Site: brandenburg
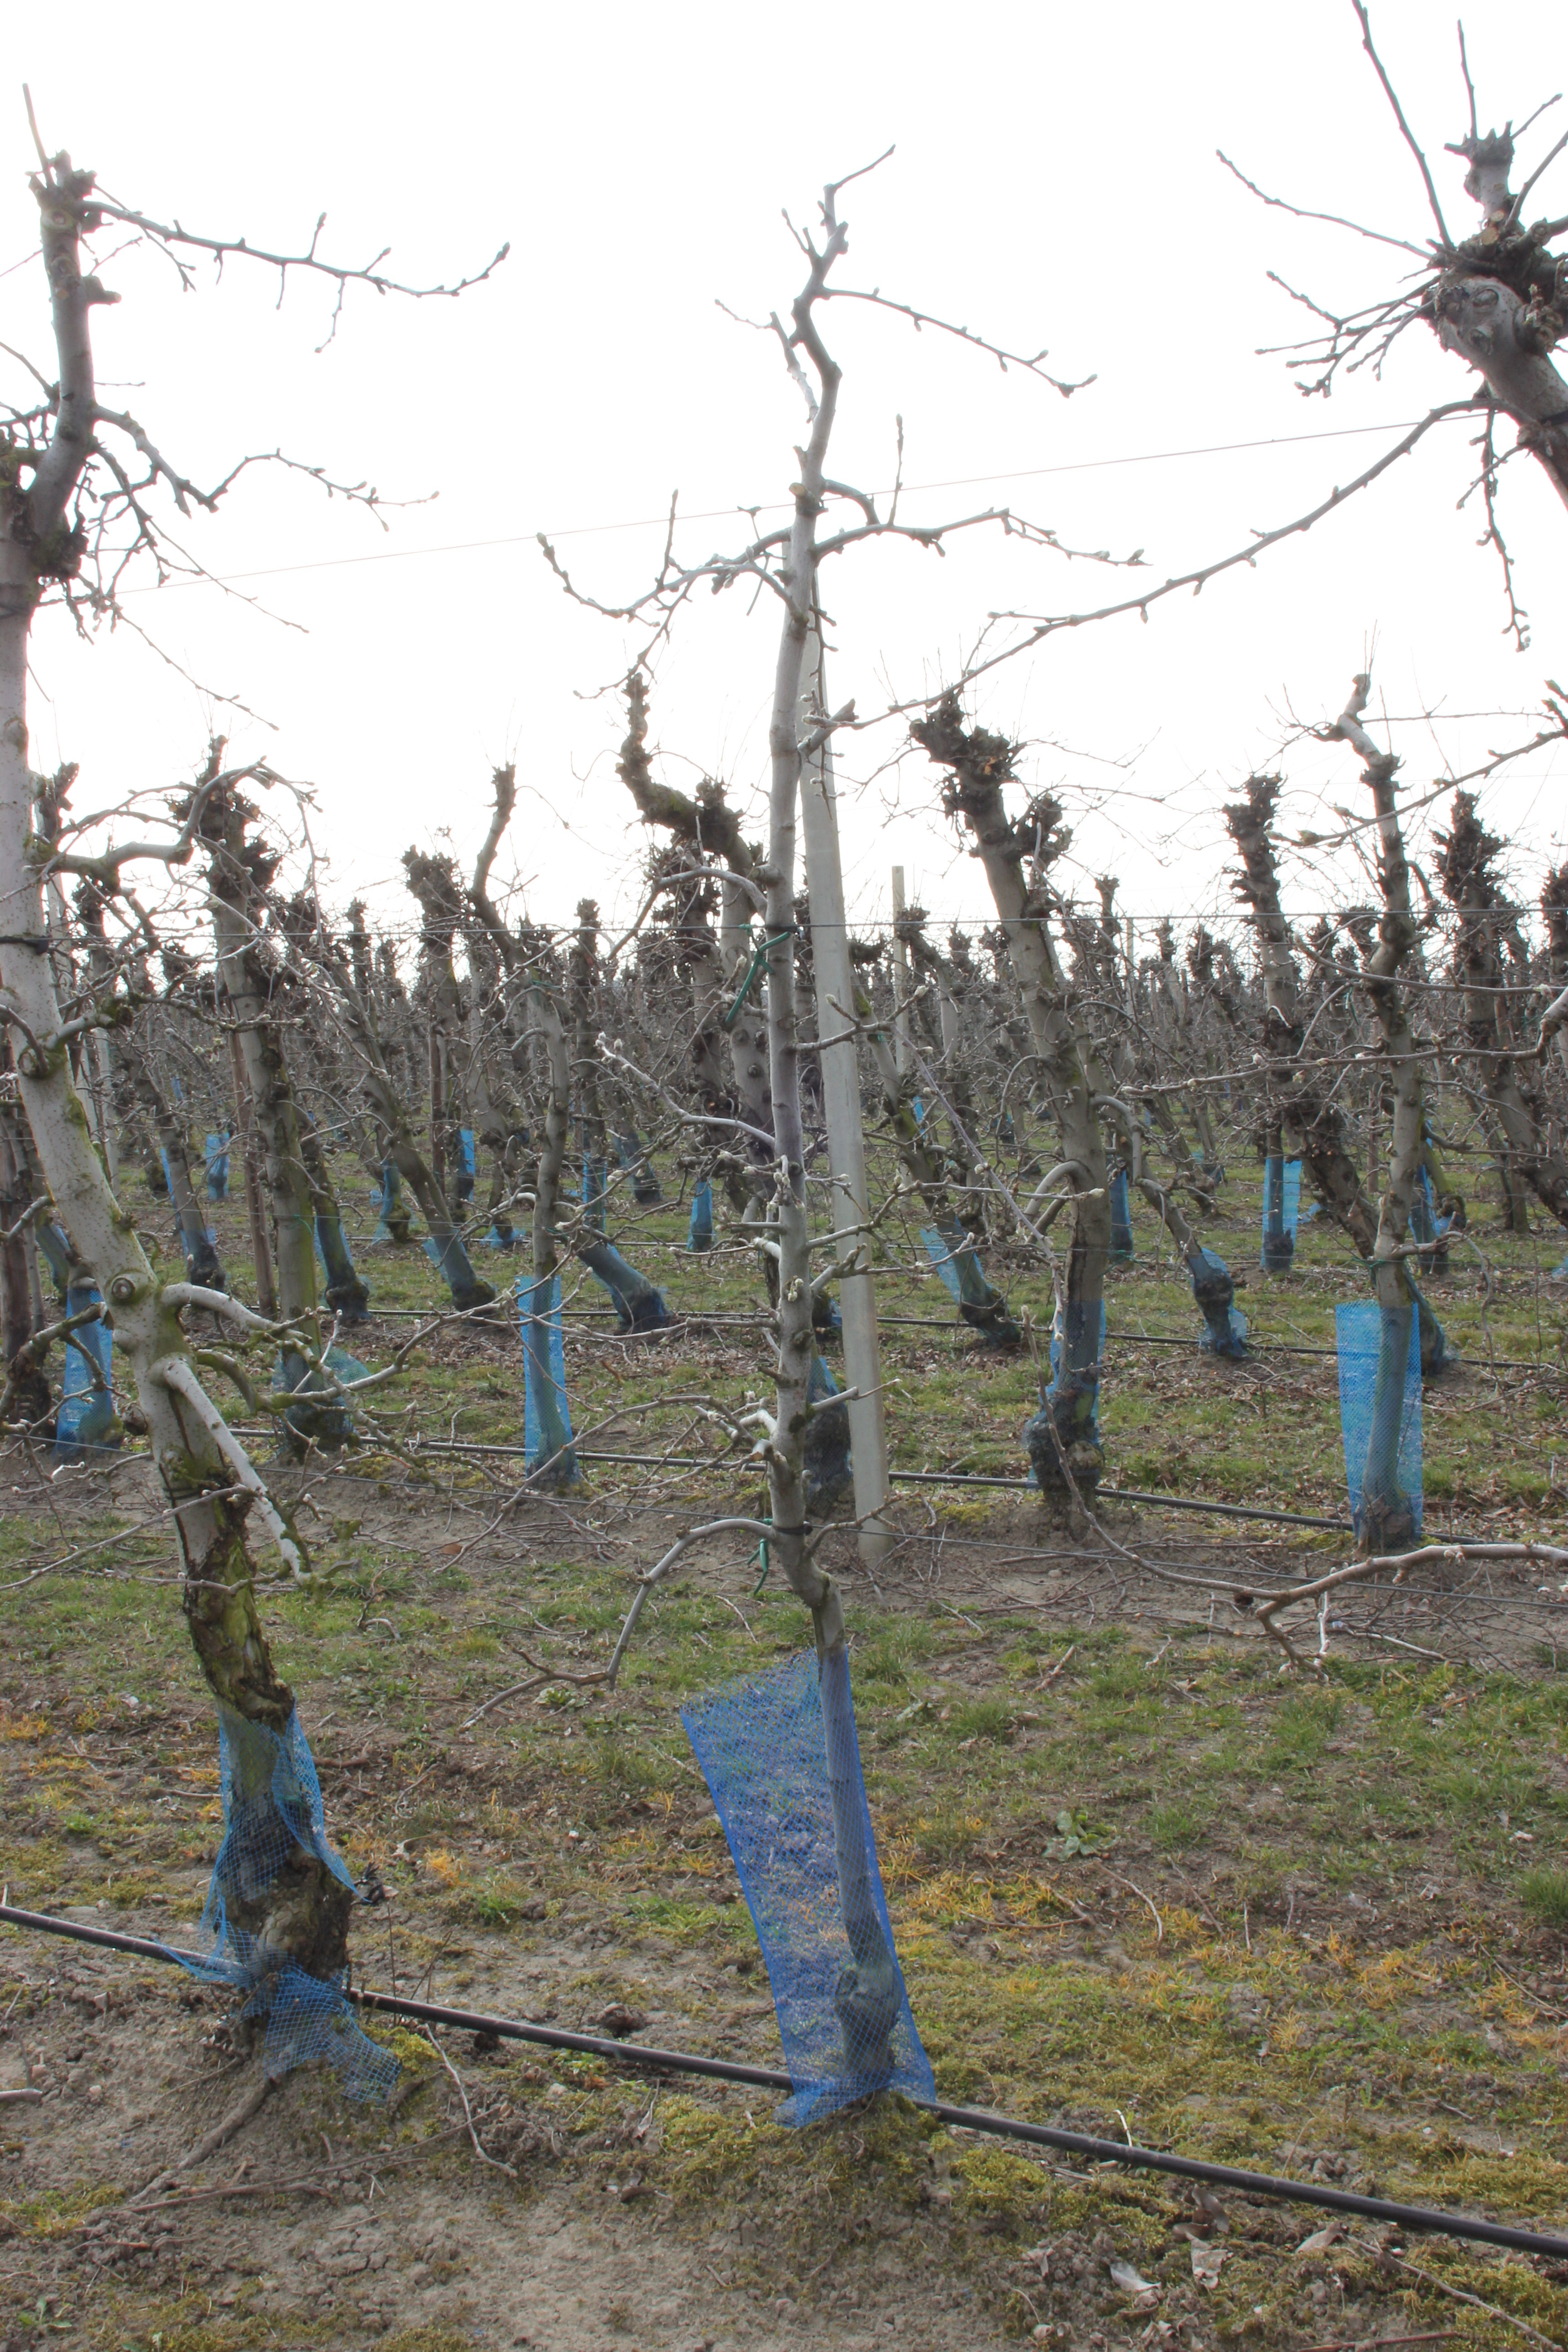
Growth stage (BBCH 03): Bud development